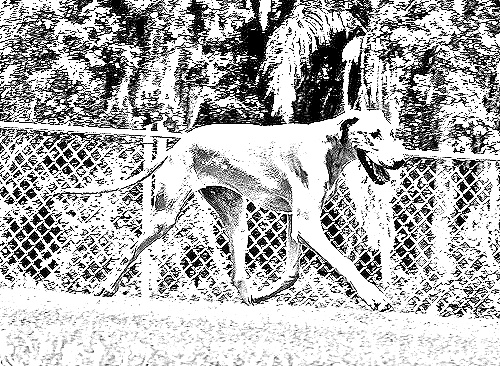
Portrait style: Sketch Portrait